Manchester Courts

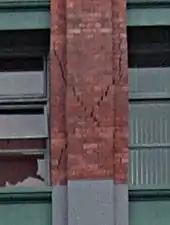
Detail showing damage to one masonry column

Heritage enthusiasts and others protested against demolition, arguing that the masonry columns would have been reinforced with steel, and that the council should obtain its own engineering report, not rely on that commissioned by the building's owner. The owner presented evidence of further damage in aftershocks and pressed for urgent demolition, saying he had been advised that the building was showing signs of impending failure.